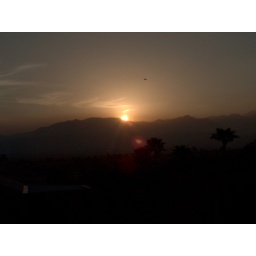
Caught the bird flying by on this one.